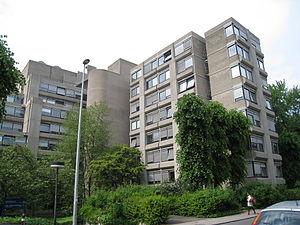
Marc Dessauvage était un architecte belge. Il est avant tout connu pour avoir réalisé, dans les années 1960, une assez remarquable série d’églises et de chapelles modernes, par lesquelles il apporta une contribution importante à la rénovation de l’architecture sacrée en Flandre. Il est par ailleurs l’auteur de quelques grands projets, religieux ou non, parfois d’envergure urbanistique, et de nombreuses maisons individuelles. Les mêmes principes président à tous ses ouvrages : grande sobriété d’ensemble, utilisation de briques et de béton comme matériaux privilégiés, structure apparente du gros œuvre, et intégration à la nature environnante.